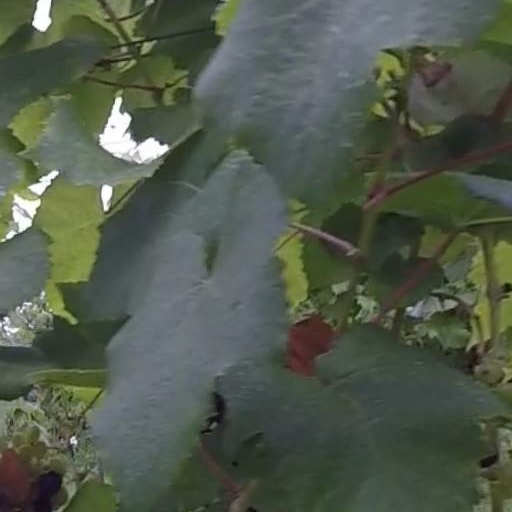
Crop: grape